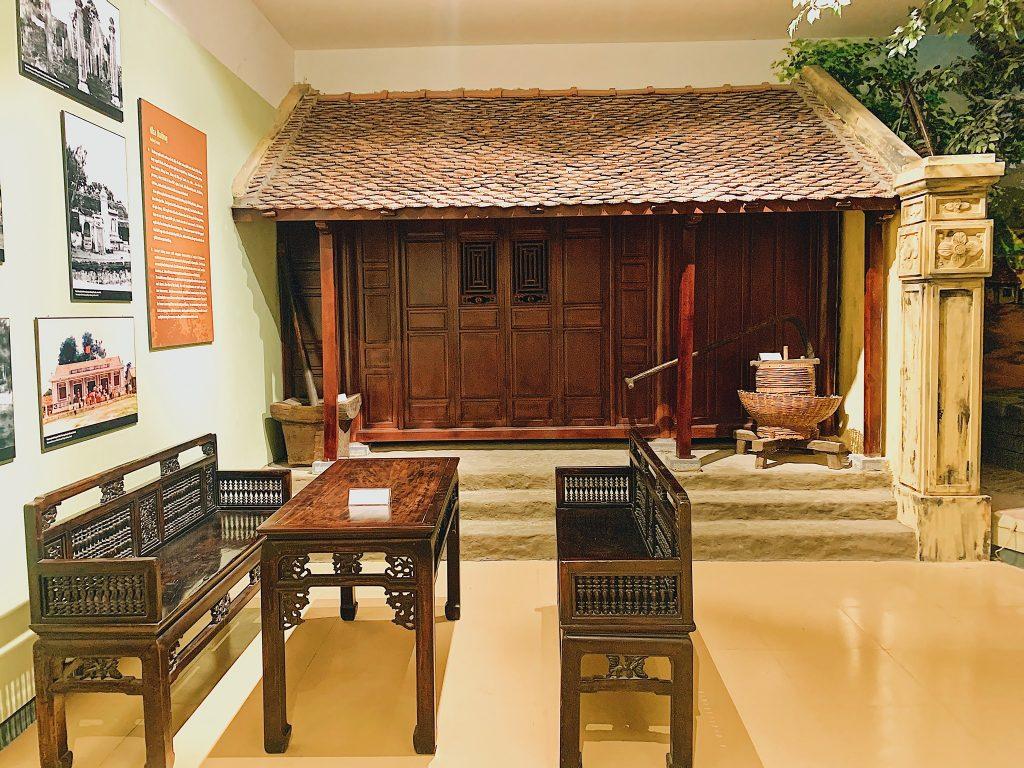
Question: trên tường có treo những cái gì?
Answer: trên tuờng có treo những bức tranh và một tấm bảng in chữ